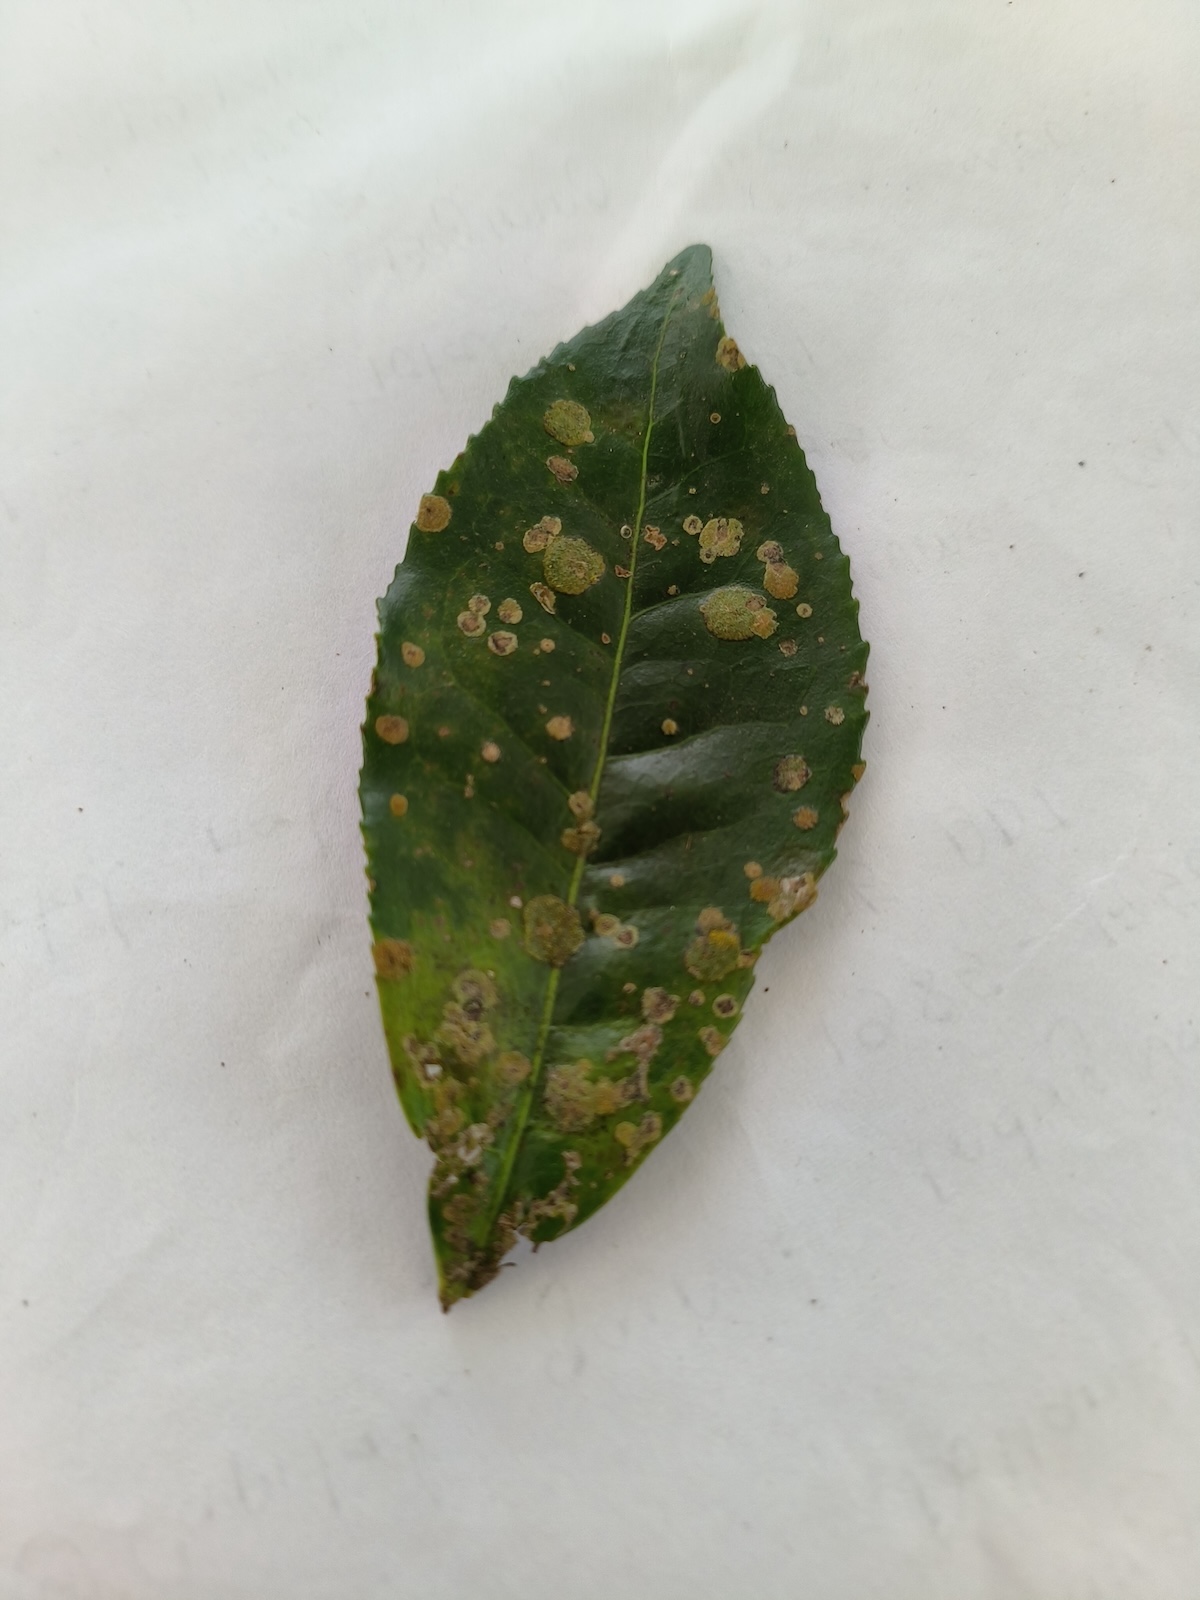
Label: Tea algal leaf spot